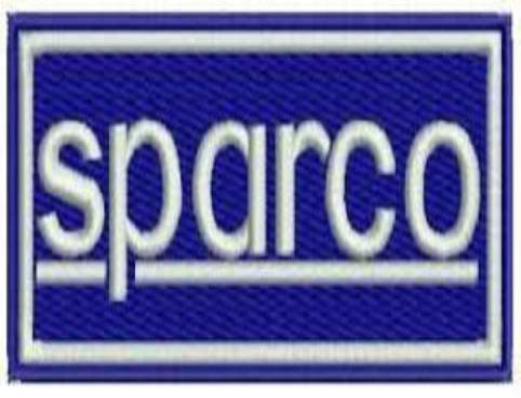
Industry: Clothes